Sassoon family

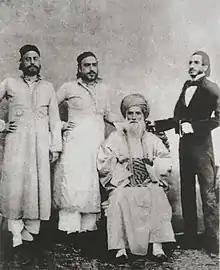
David Sassoon (seated) and his sons Elias David, Albert (Abdallah) & Sassoon David

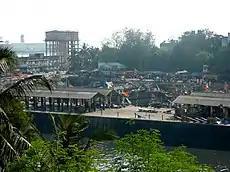
The Sassoon Docks, Mumbai, India

The Hebrew word sasson literally means "joy" or "gladness." The name of the family strongly implies a local, Mesopotamian origin. The family name of Sassoon is also commonly shared by many Kurdish families and tribes who all originate from the mountainous district of Sason (whence the family and tribal names), west of Lake Van, in upper Mesopotamia in modern Turkey. It is, however, possible that some Spanish Sephardi blood was mixed with the primarily Mesopotamian Jewish Sasoons.